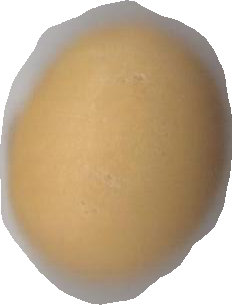
Variety: Grobogan